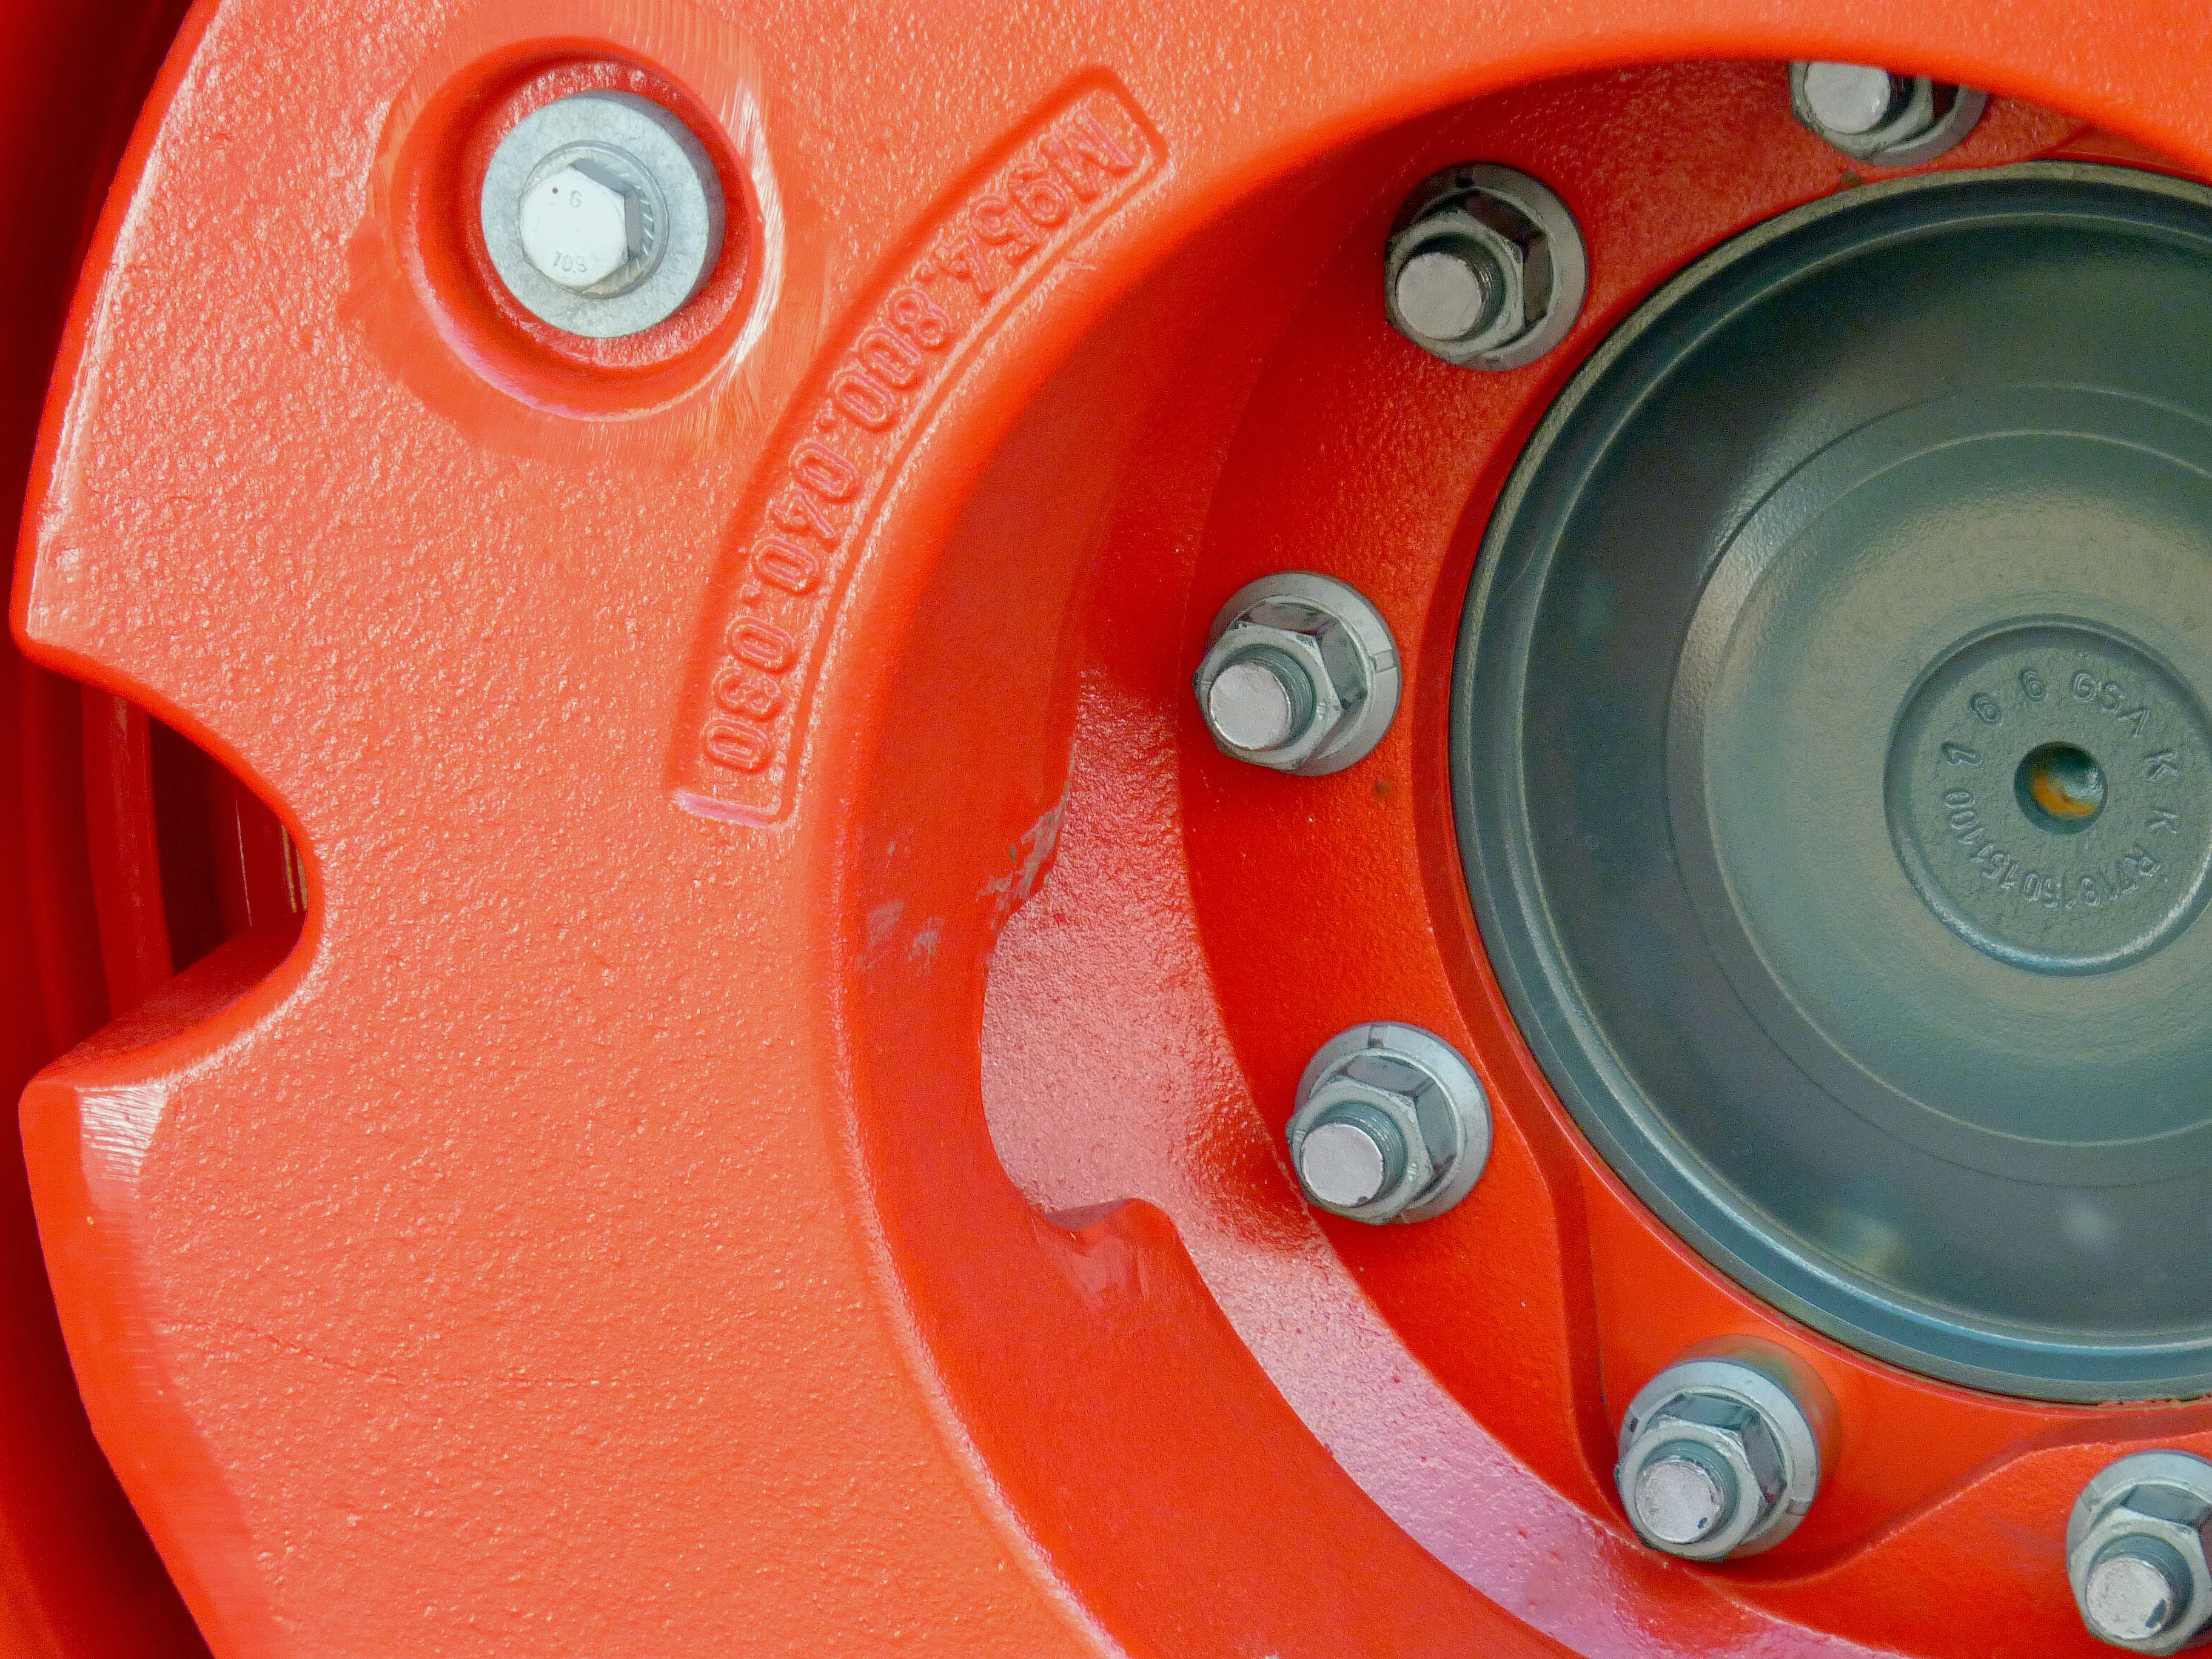
work, tractor, wheel, transport, rural, red, vehicle, machine, agriculture, product, harvesting, harvester, agricultural machine, traktorenrad